Shoreditch tube station

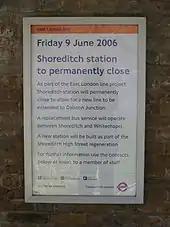
Shoreditch station closure notice in 2006

Shoreditch station closed permanently on 9 June 2006 to allow work to begin on the East London line extension. It has been replaced by a new station called Shoreditch High Street. The new line and station form part of the London Overground network, a suburban railway operated by Transport for London (TfL) but separate from the Underground network.